Postage stamps of Bushire under British occupation

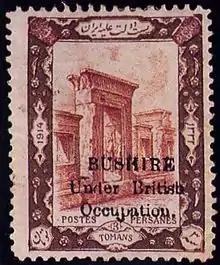
A 1915 stamp of Bushire under British occupation

Bushehr or Bushire is a city on the southwestern coast of Iran, on the Persian Gulf. It is the chief seaport of the country and the administrative centre of Bushehr Province.